India–Palestine relations

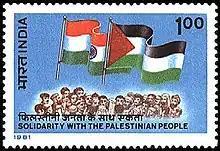
Stamp of India - 1981 - Solidarity with the Palestinian People

India was the first non-Arab country to contemporaneously recognize the Palestine Liberation Organization's authority as "the sole legitimate representative of the Palestinian people." A PLO office was set up in the Indian capital in 1975, with full diplomatic relations established in March 1980. India recognized Palestine's statehood following declaration on 18 November 1988; although relations between India and PLO were first established in 1974.